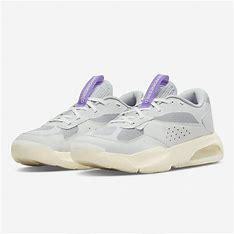
Brand: Jordan
Model: Air 200E